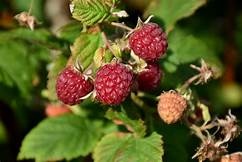
Label: raspberry